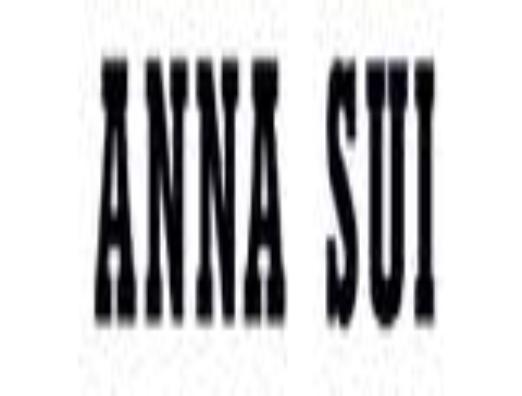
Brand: Anna Sui
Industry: Clothes